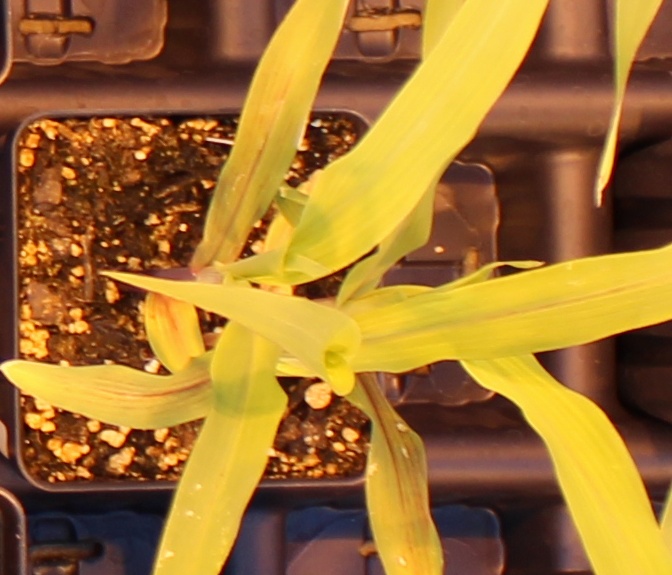
Label: Corn